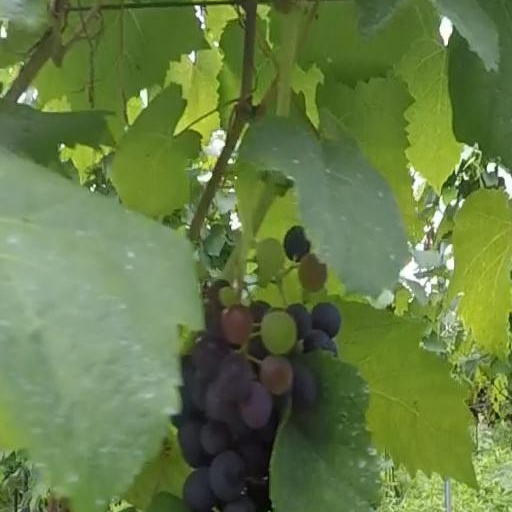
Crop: grape